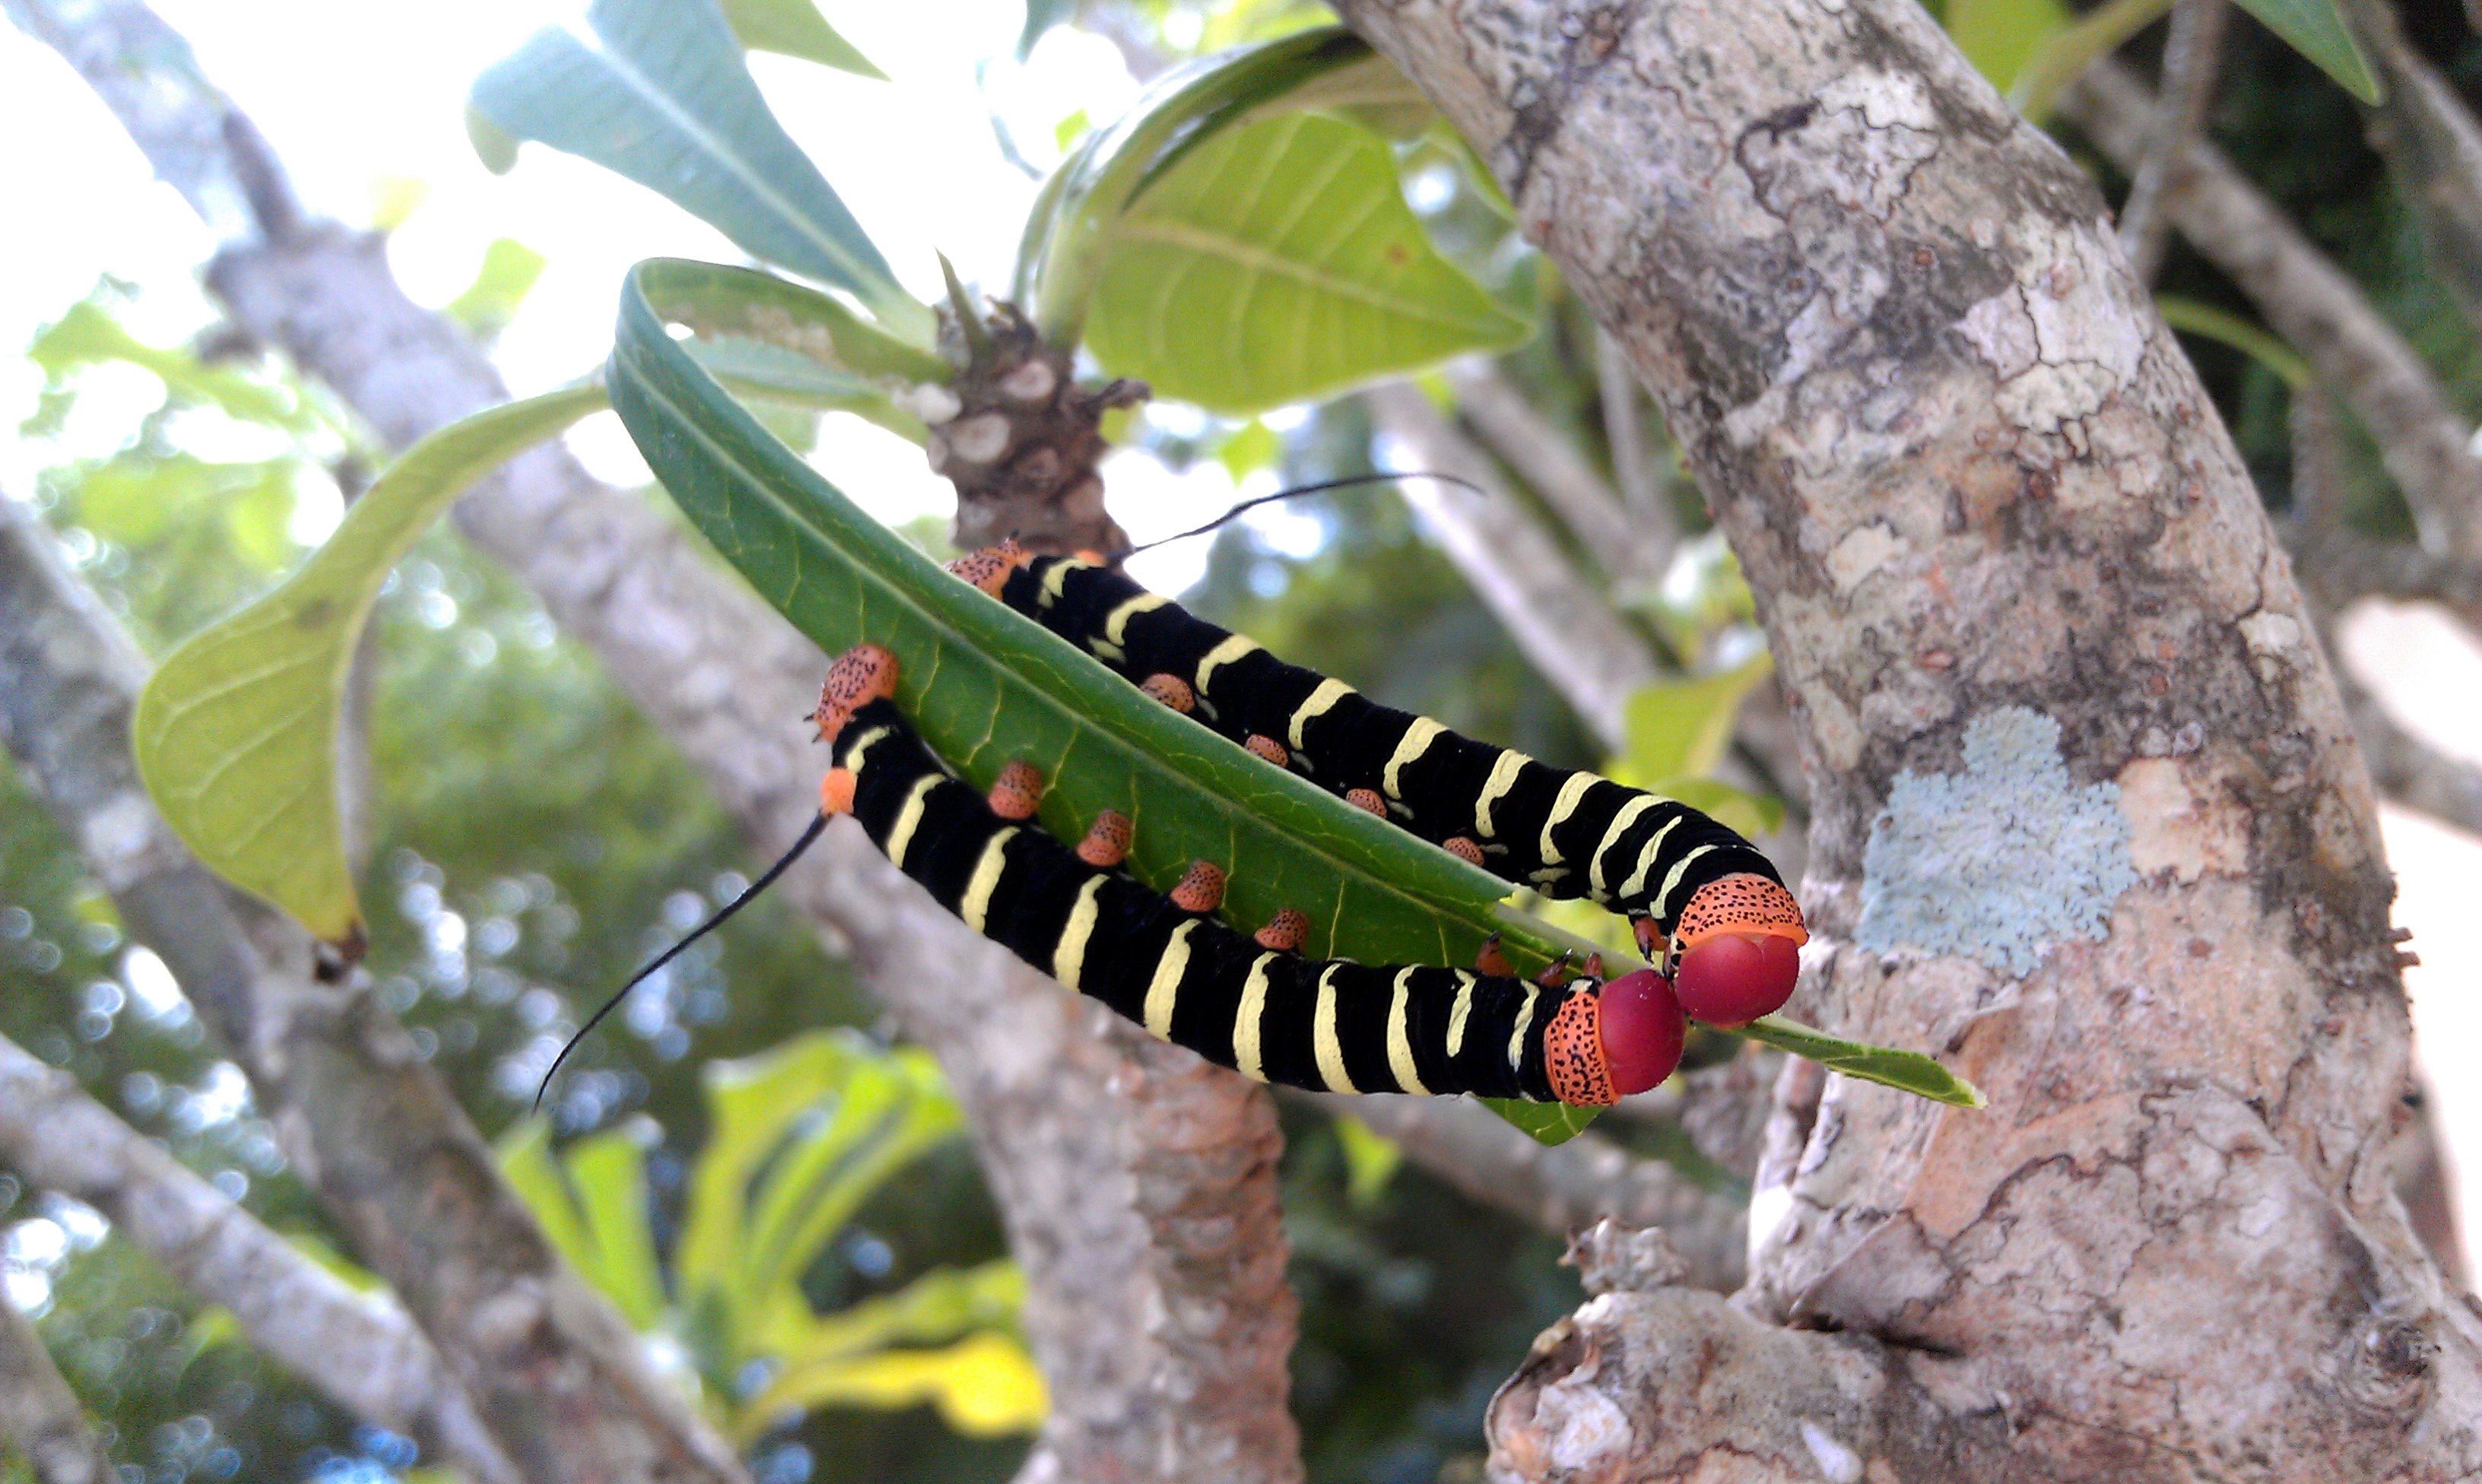
tree, nature, branch, leaf, flower, produce, insect, botany, butterfly, closeup, fauna, invertebrate, caterpillar, animals, insects, larva, tropical insects, moths and butterflies, psevdosfinks tetra, pseudosphinx tetrio